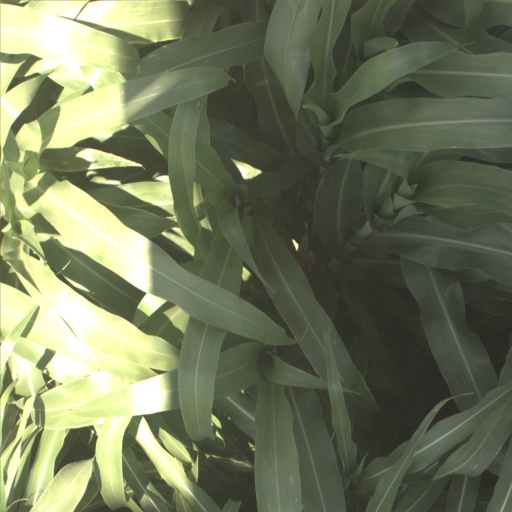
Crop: sorghum